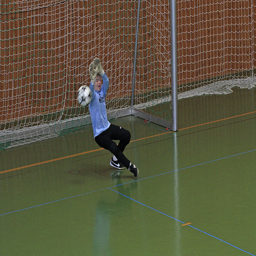
Young boy attempting to stop ball during soccer match on hard surface.
there is a male soccer goalie on the field
A soccer goalie falls to save a ball.
A little boy that is standing in front of a soccer net.
a goalie is making an attempt to block the ball